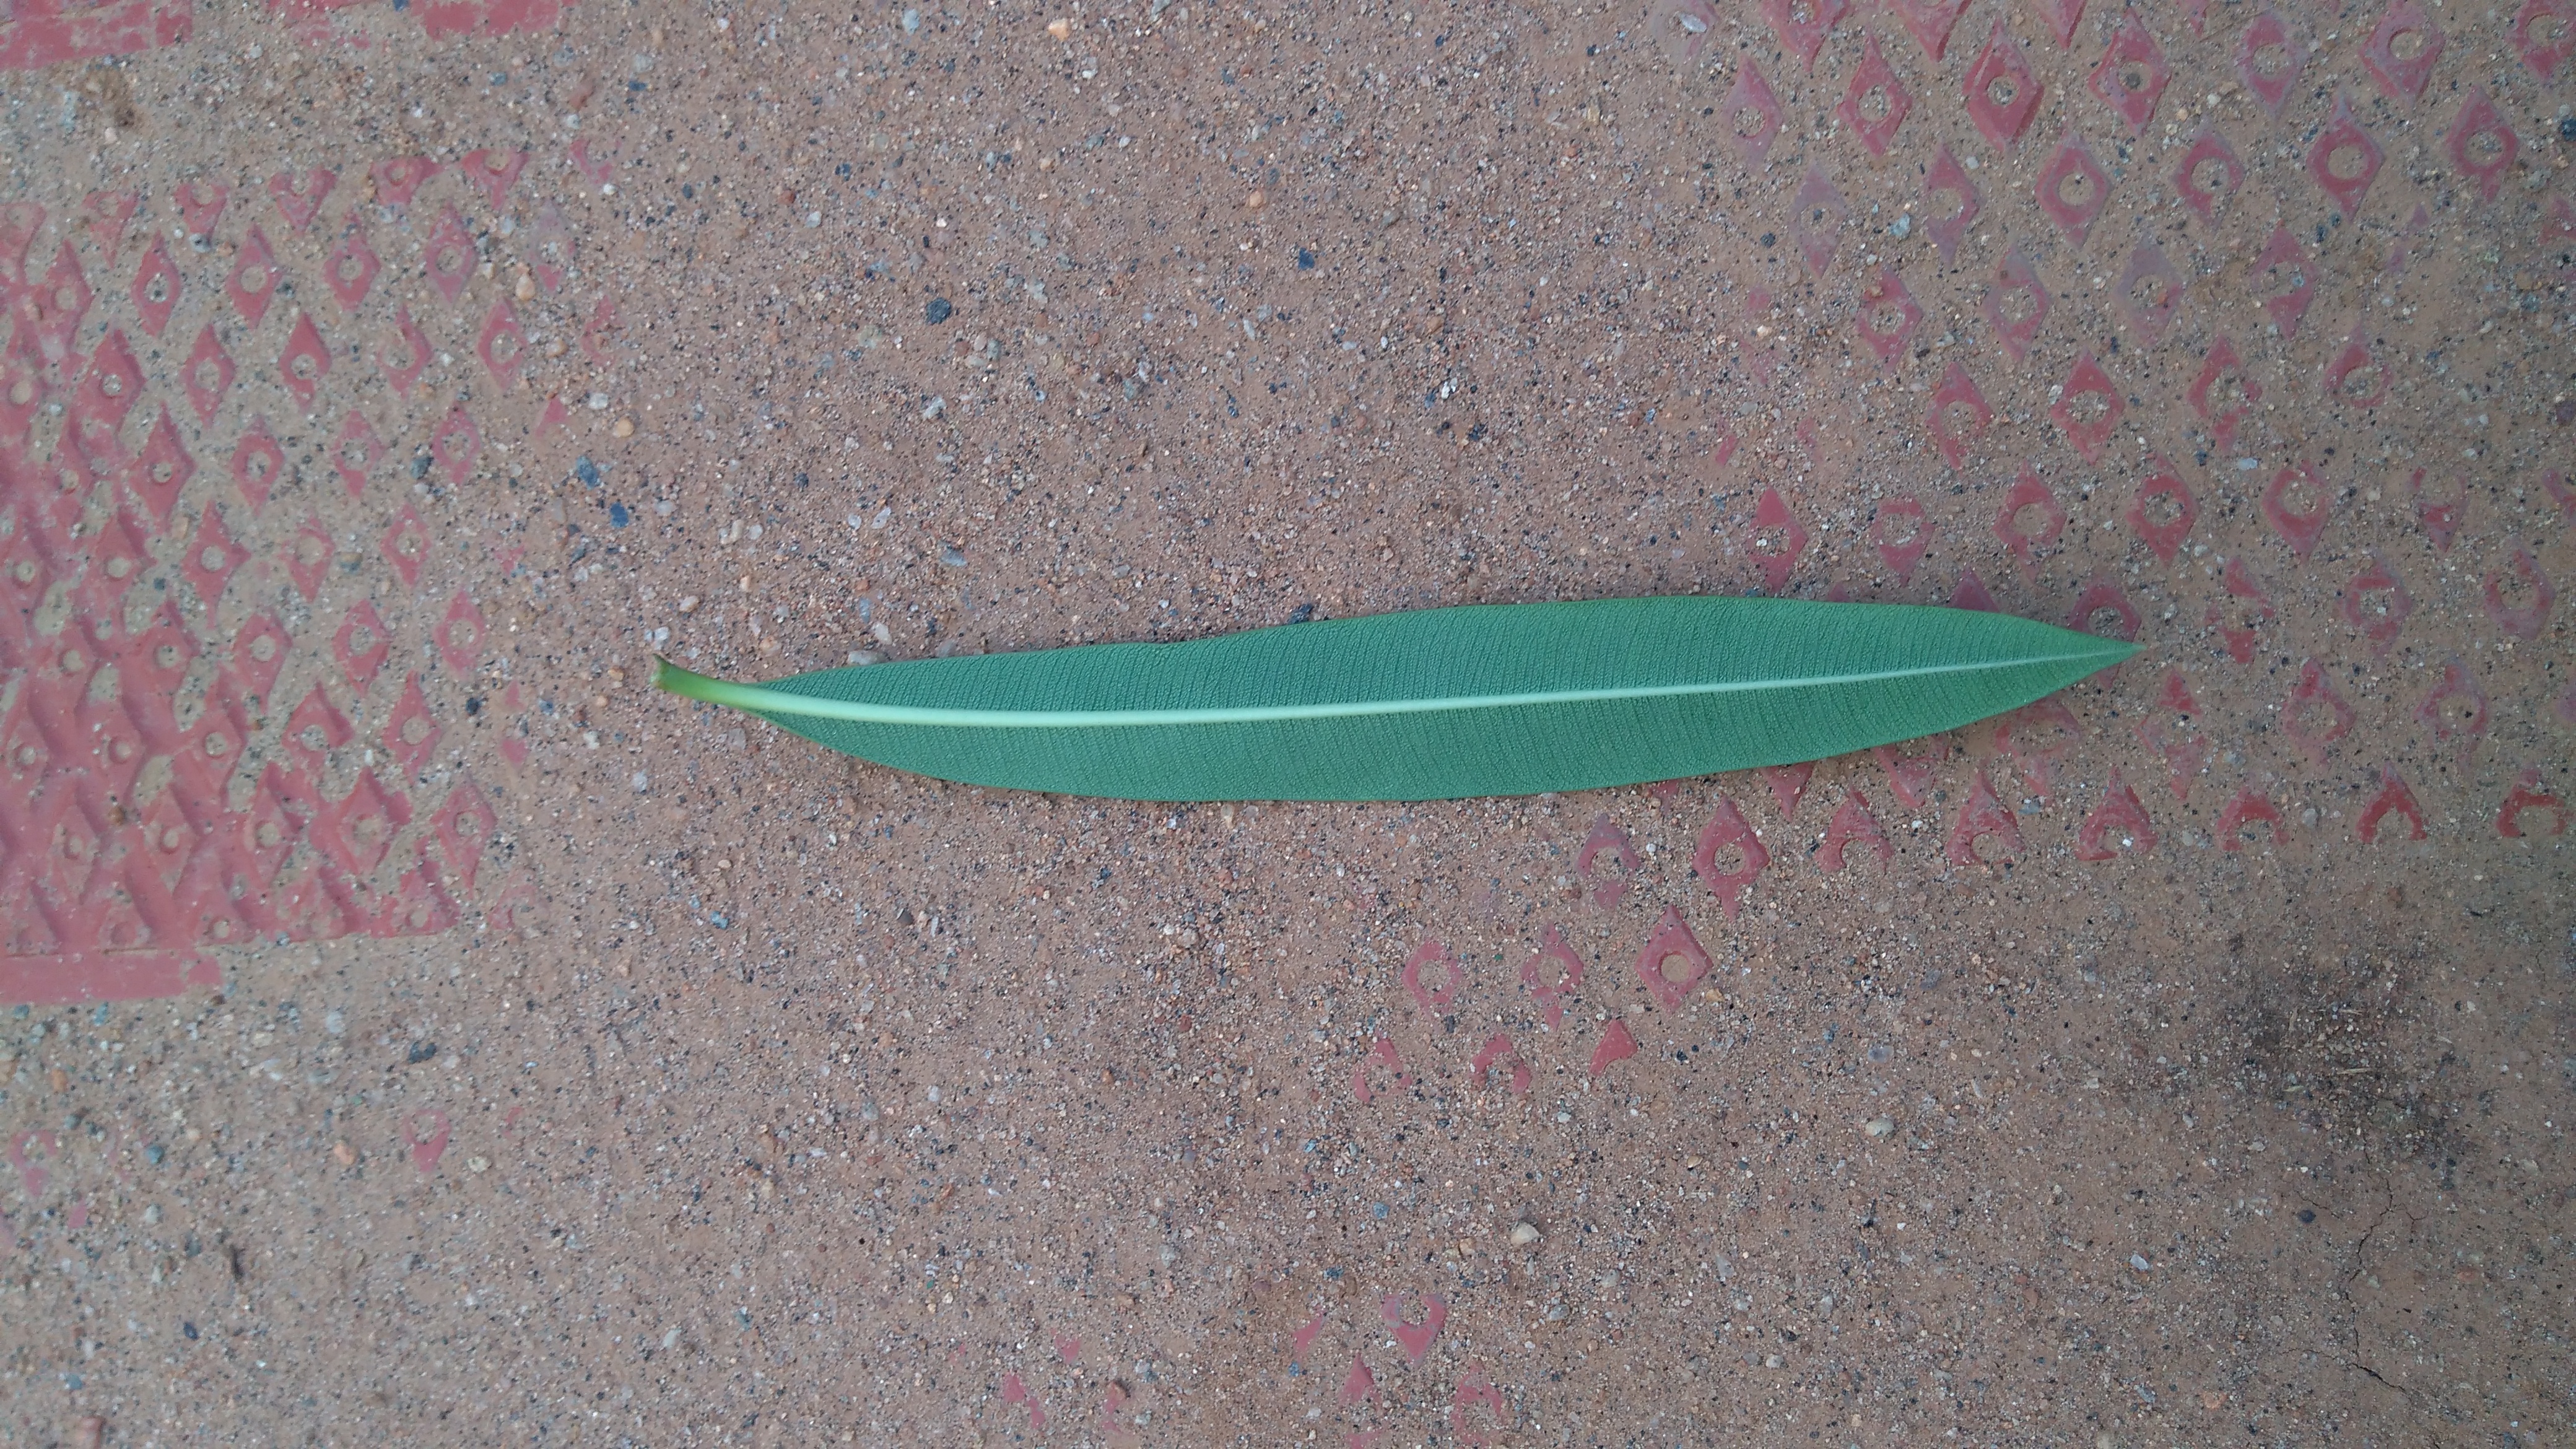
Plant: Ganigale